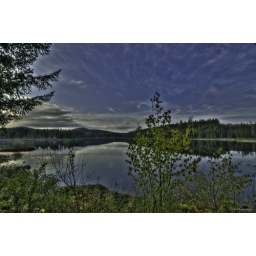
The small ripples on the lake foreground caused by Thor's swimming